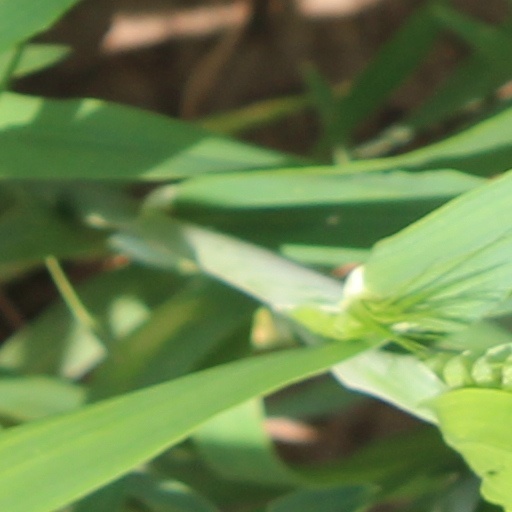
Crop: wheat